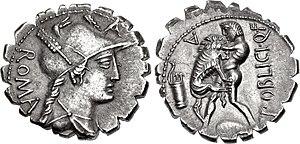
Les Publicii sont les membres de la gens Publicia, aussi connue sous les formes archaïques de Poblicia, Pobulicia, Poplicia, Populicia. Ils formaient une famille plébéienne de la Rome antique. A l'exception de leur ancêtre légendaire, les membres de cette gens apparaissent pour la première fois dans la documentation historique au cours de la Première guerre punique. C'est de cette époque et des décennies qui suivent que date le seul consulat attesté pour cette famille, celui de Marcus Publicius Malleolus en 232 av. J.-C. ; par la suite, les Publicii s'illustrent principalement par des fonctions militaires subalternes et surtout des fonctions financières de magistrats monétaires et de questeurs hors d'Italie.